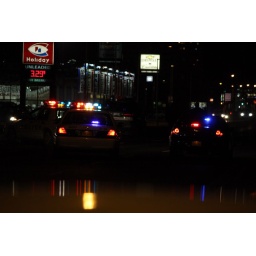
A man was hit by a car crossing 5th Avenue. The road was shut down for almost 3 hours